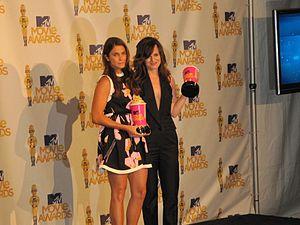
Elizabeth Ann Reaser est une actrice américaine née le 15 juin 1975 à Bloomfield.
Nicole Houston « Nikki » Reed Somerhalder est une actrice, mannequin, auteure-compositrice-interprète, réalisatrice de clips et scénariste américaine.